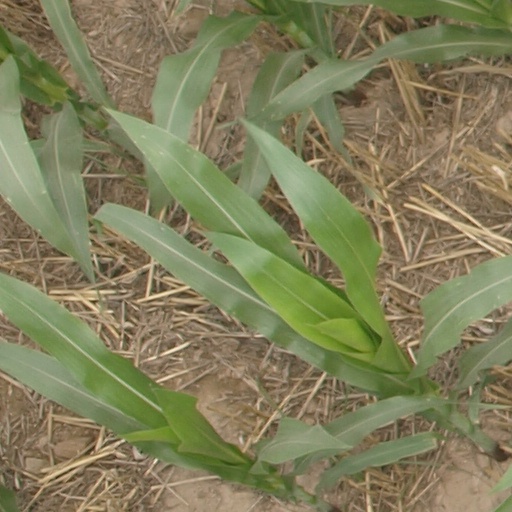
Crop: maize; corn